National Symphony Orchestra

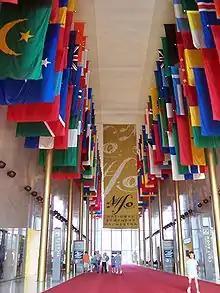
Banner of the NSO, Kennedy Center, Washington, D.C.

The National Symphony Orchestra (NSO) is an American symphony orchestra based in Washington, D.C. Founded in 1930 by cellist Hans Kindler, its principal performing venue is the John F. Kennedy Center for the Performing Arts.